Battersea Park

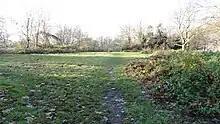
Battersea Park Nature Area

Another part of the transformation was the addition of Battersea Funfair, with roller coasters, swings, roundabouts and other attractions.